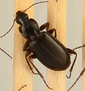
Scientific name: Calathus advena
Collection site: Niwot Ridge Mountain Research Station Site (NIWO), plot NIWO_007